Perennial rice

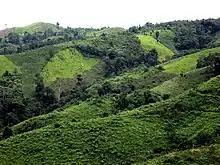
Slash-and-burn agriculture has left only a few patches of forest on these hills in Yunnan Province. The light green patches are upland rice

A high-yielding, nutritious, perennial cereal could allow poor farmers around the world to produce food on a plot of land indefinitely. Currently, many subsistence farmers clear plots in the forest for their crops. Once the soil and its nutrients have washed away, the plot is abandoned and a new piece of forest is slashed and burned. Forest may eventually regenerate on the abandoned plot, or weedy grasses may dominate. Environmental impacts of this cropping system include loss of biodiversity, carbon dioxide emissions, increased runoff and decreased rainfall. Deforestation could be reduced by practices that conserve soil productivity